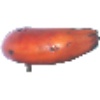
Label: red_banana